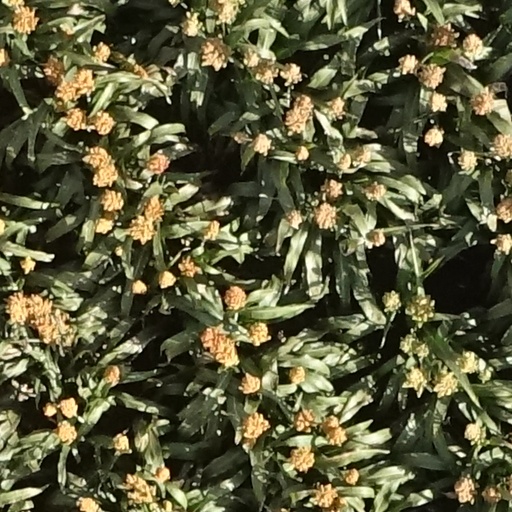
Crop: sorghum